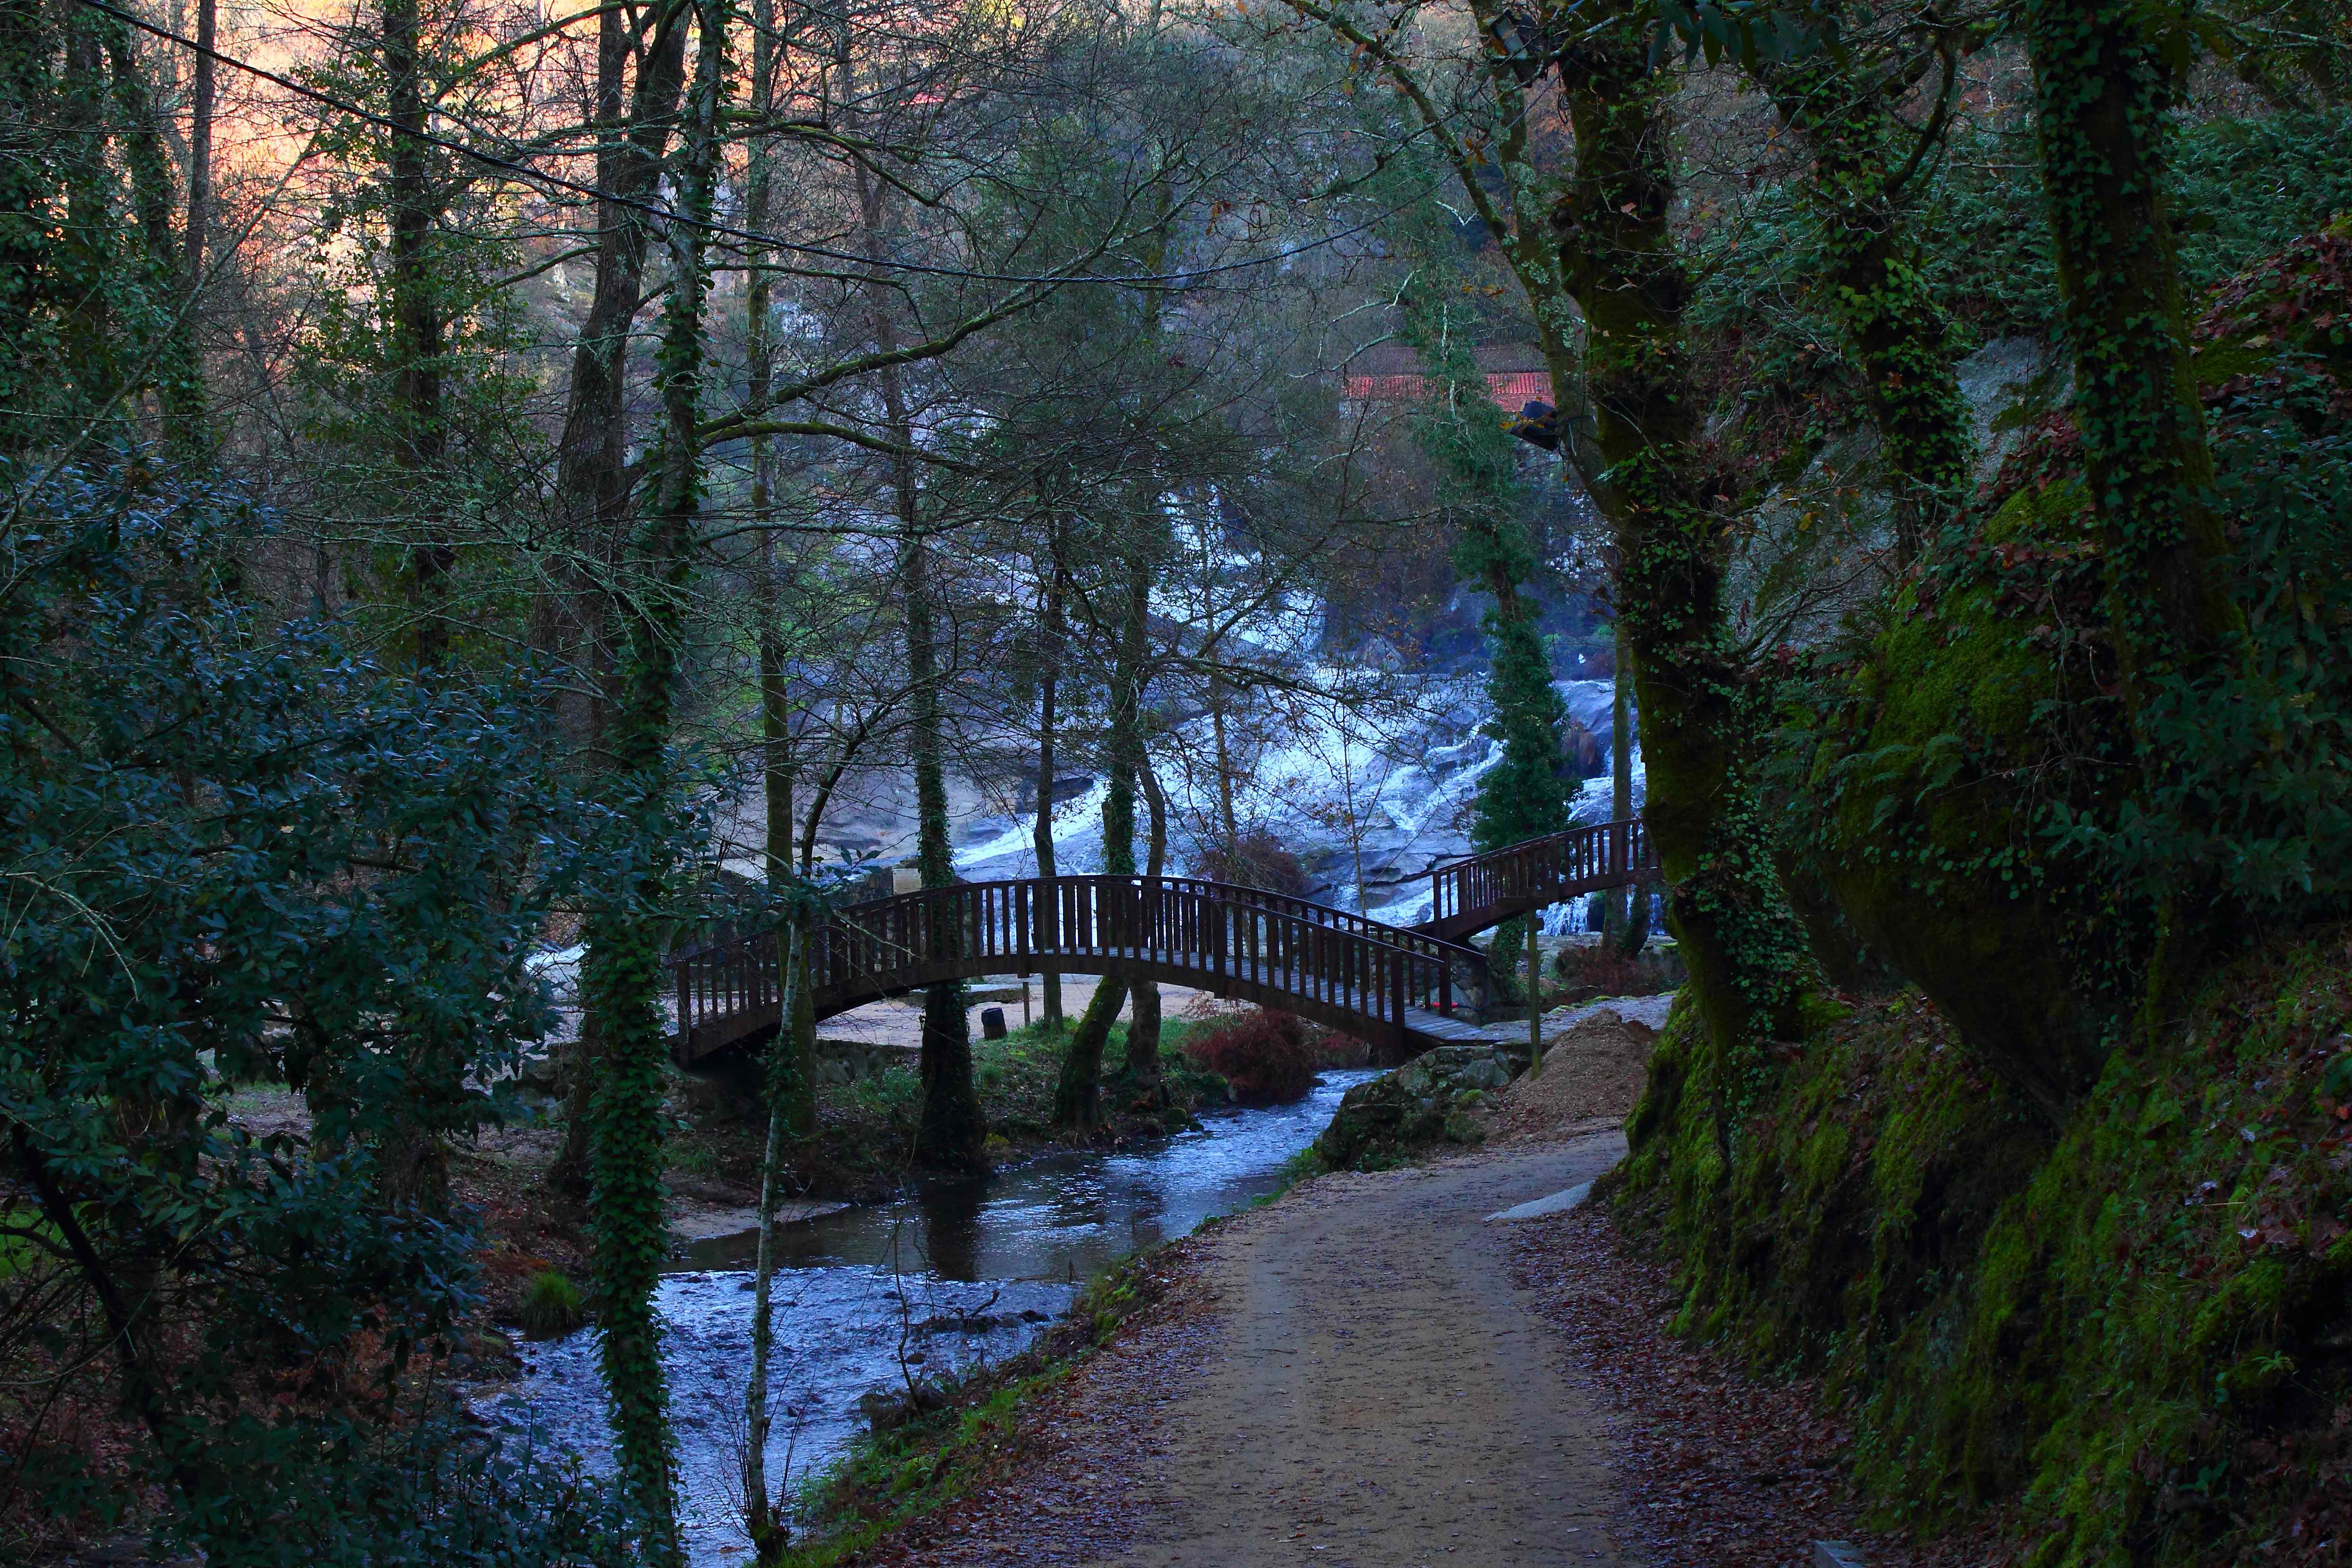
landscape, tree, water, nature, forest, wilderness, trail, bridge, morning, leaf, river, canal, stream, reflection, autumn, season, waterway, body of water, spain, wetland, galicia, pontevedra, paisajes, woodland, habitat, ecosystem, espana, ggl1, gaby1, canoneos550d, barro, landform, biome, natural environment, geographical feature, woody plant